Sweet shells

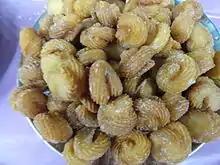

Sweet shells ("gavvalu") is one of the typical Indian sweets made in Andhra Pradesh, India. It is a mixture (dough) of plain flour/maida and water or milk. The prepared dough is shaped into small rounds, which are flattened and rolled (on a special tool) so as to take the shape of gavvalu (cowrie shells). These shells are fried in oil or ghee and soaked in sugar or jaggery syrup.